Henry Bevington

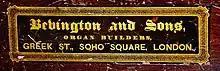

Bevington's organ building business was continued by his sons; Henry and Martin, in Rose Street, Soho, in the same premises as were occupied by Ohrmann. The organ of St. Martin's in the Fields and of the Foundling Hospital in London, and that of St. Patrick's Cathedral, Dublin, were built by the Bevington firm.